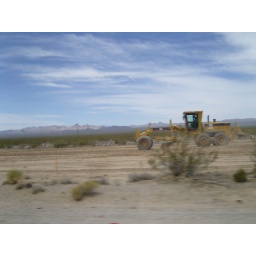
smothing sand near Nevada road en route to Lake Havasu